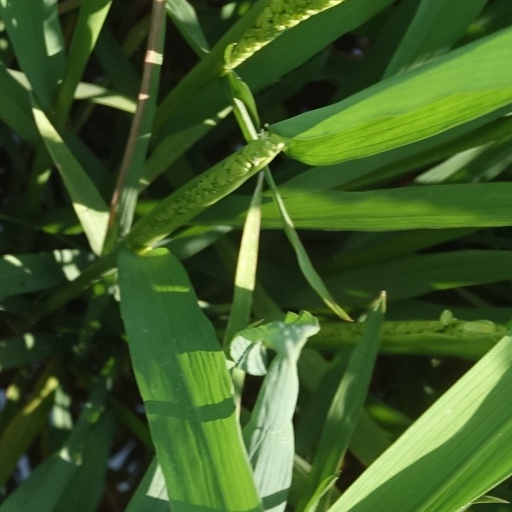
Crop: rice